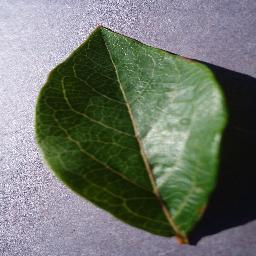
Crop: blueberry
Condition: healthy